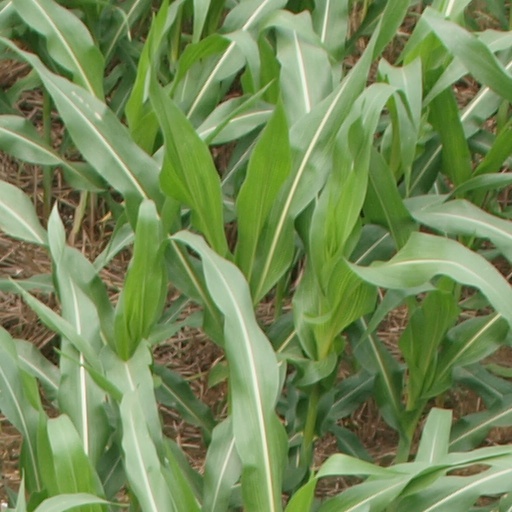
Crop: maize; corn